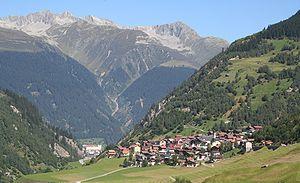
Medel (Lucmagn) est une commune suisse du canton des Grisons, située dans la région de Surselva. C'est un des foyers de l'élevage du mouton des Grisons.